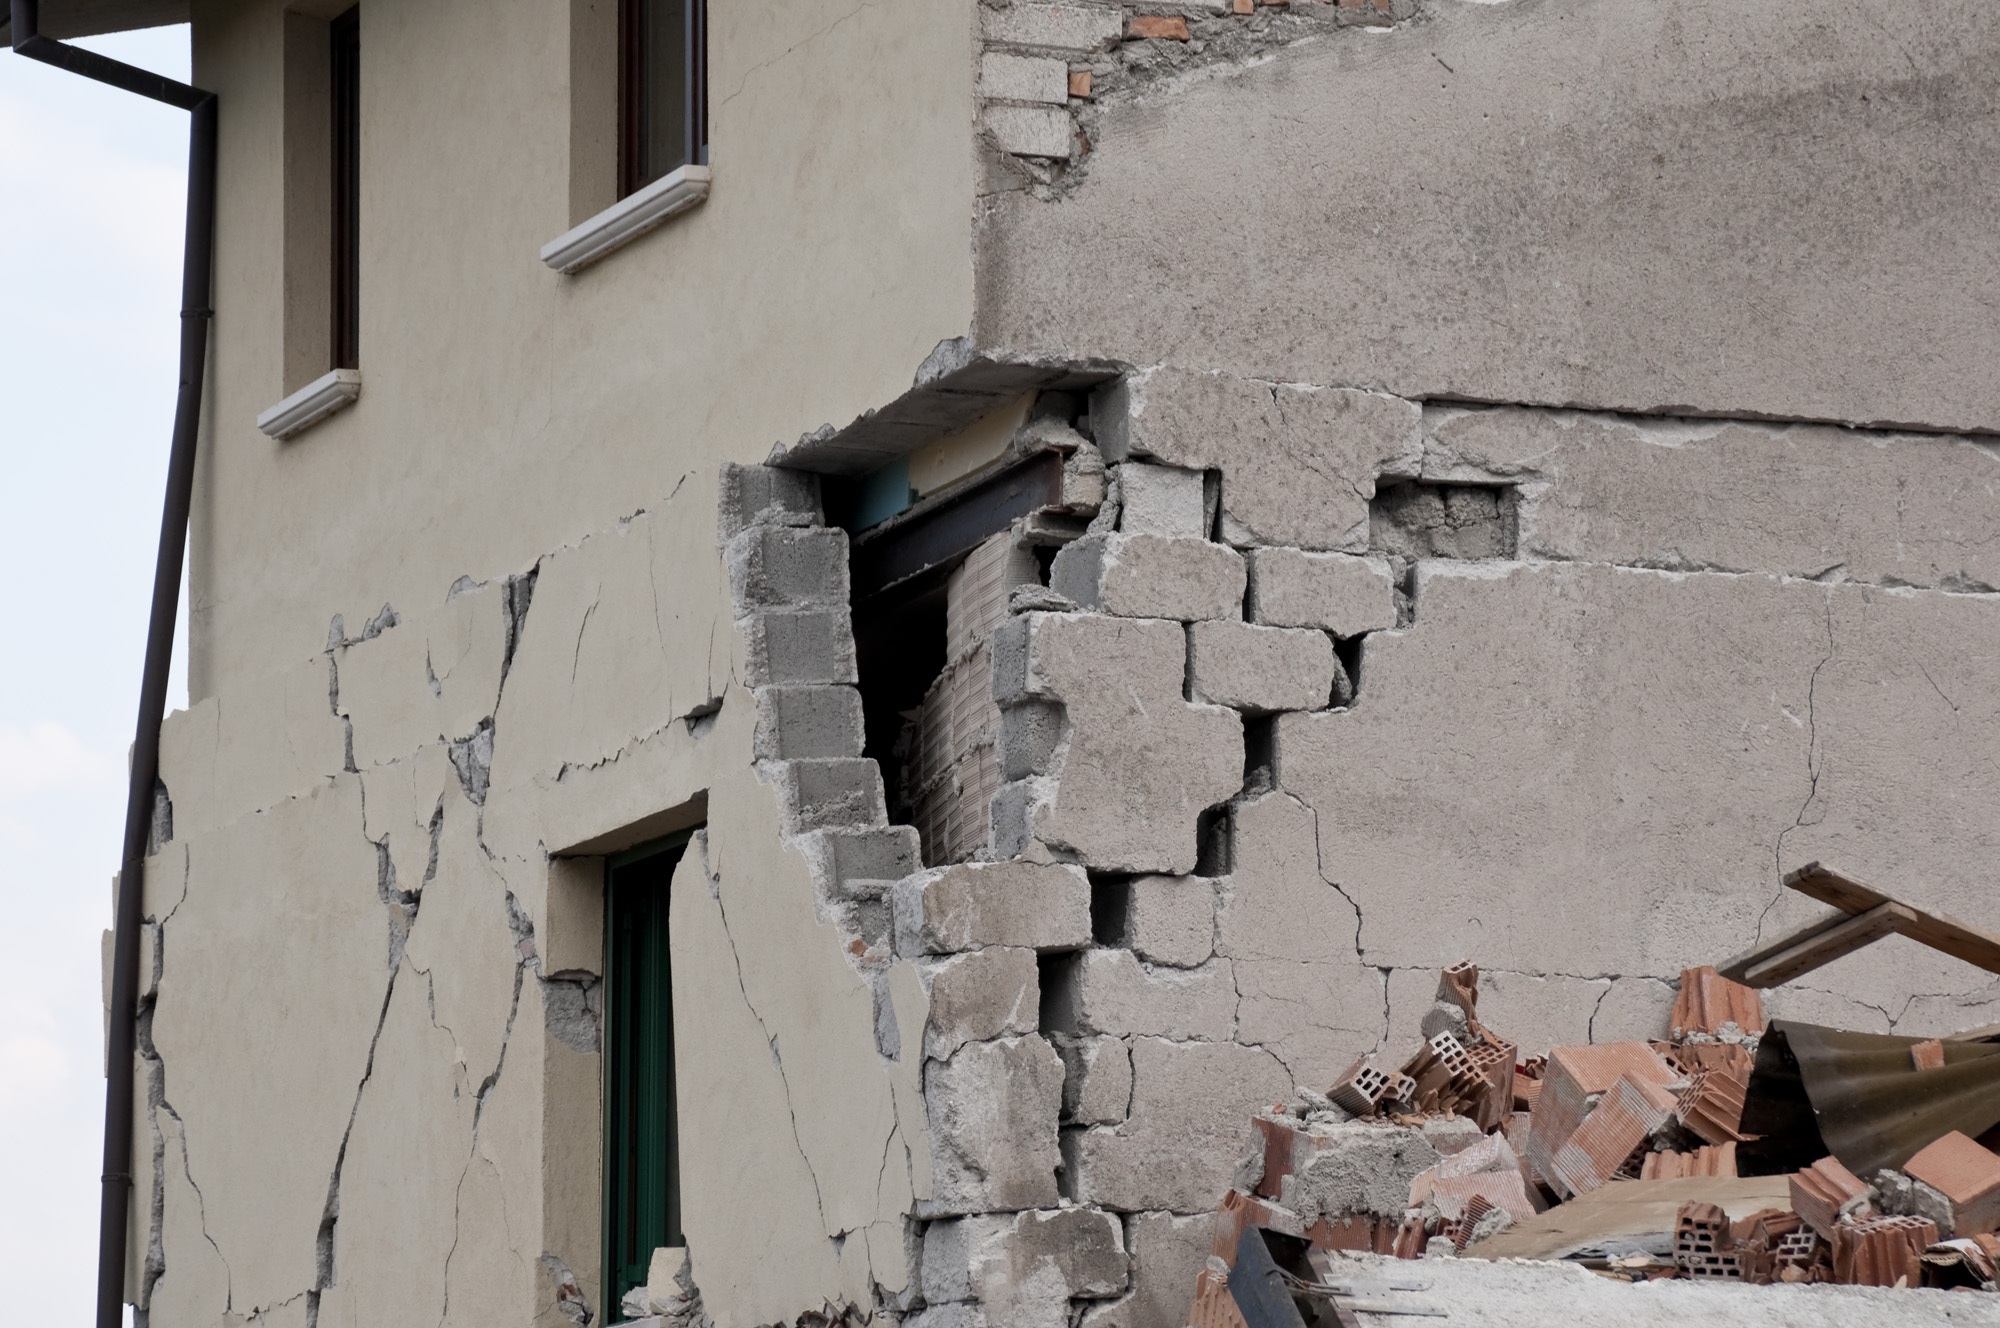
house, window, roof, alley, wall, facade, brick, rubble, disaster, roads, earthquake, collapse, historical centre, onna, glimpse, ancient history